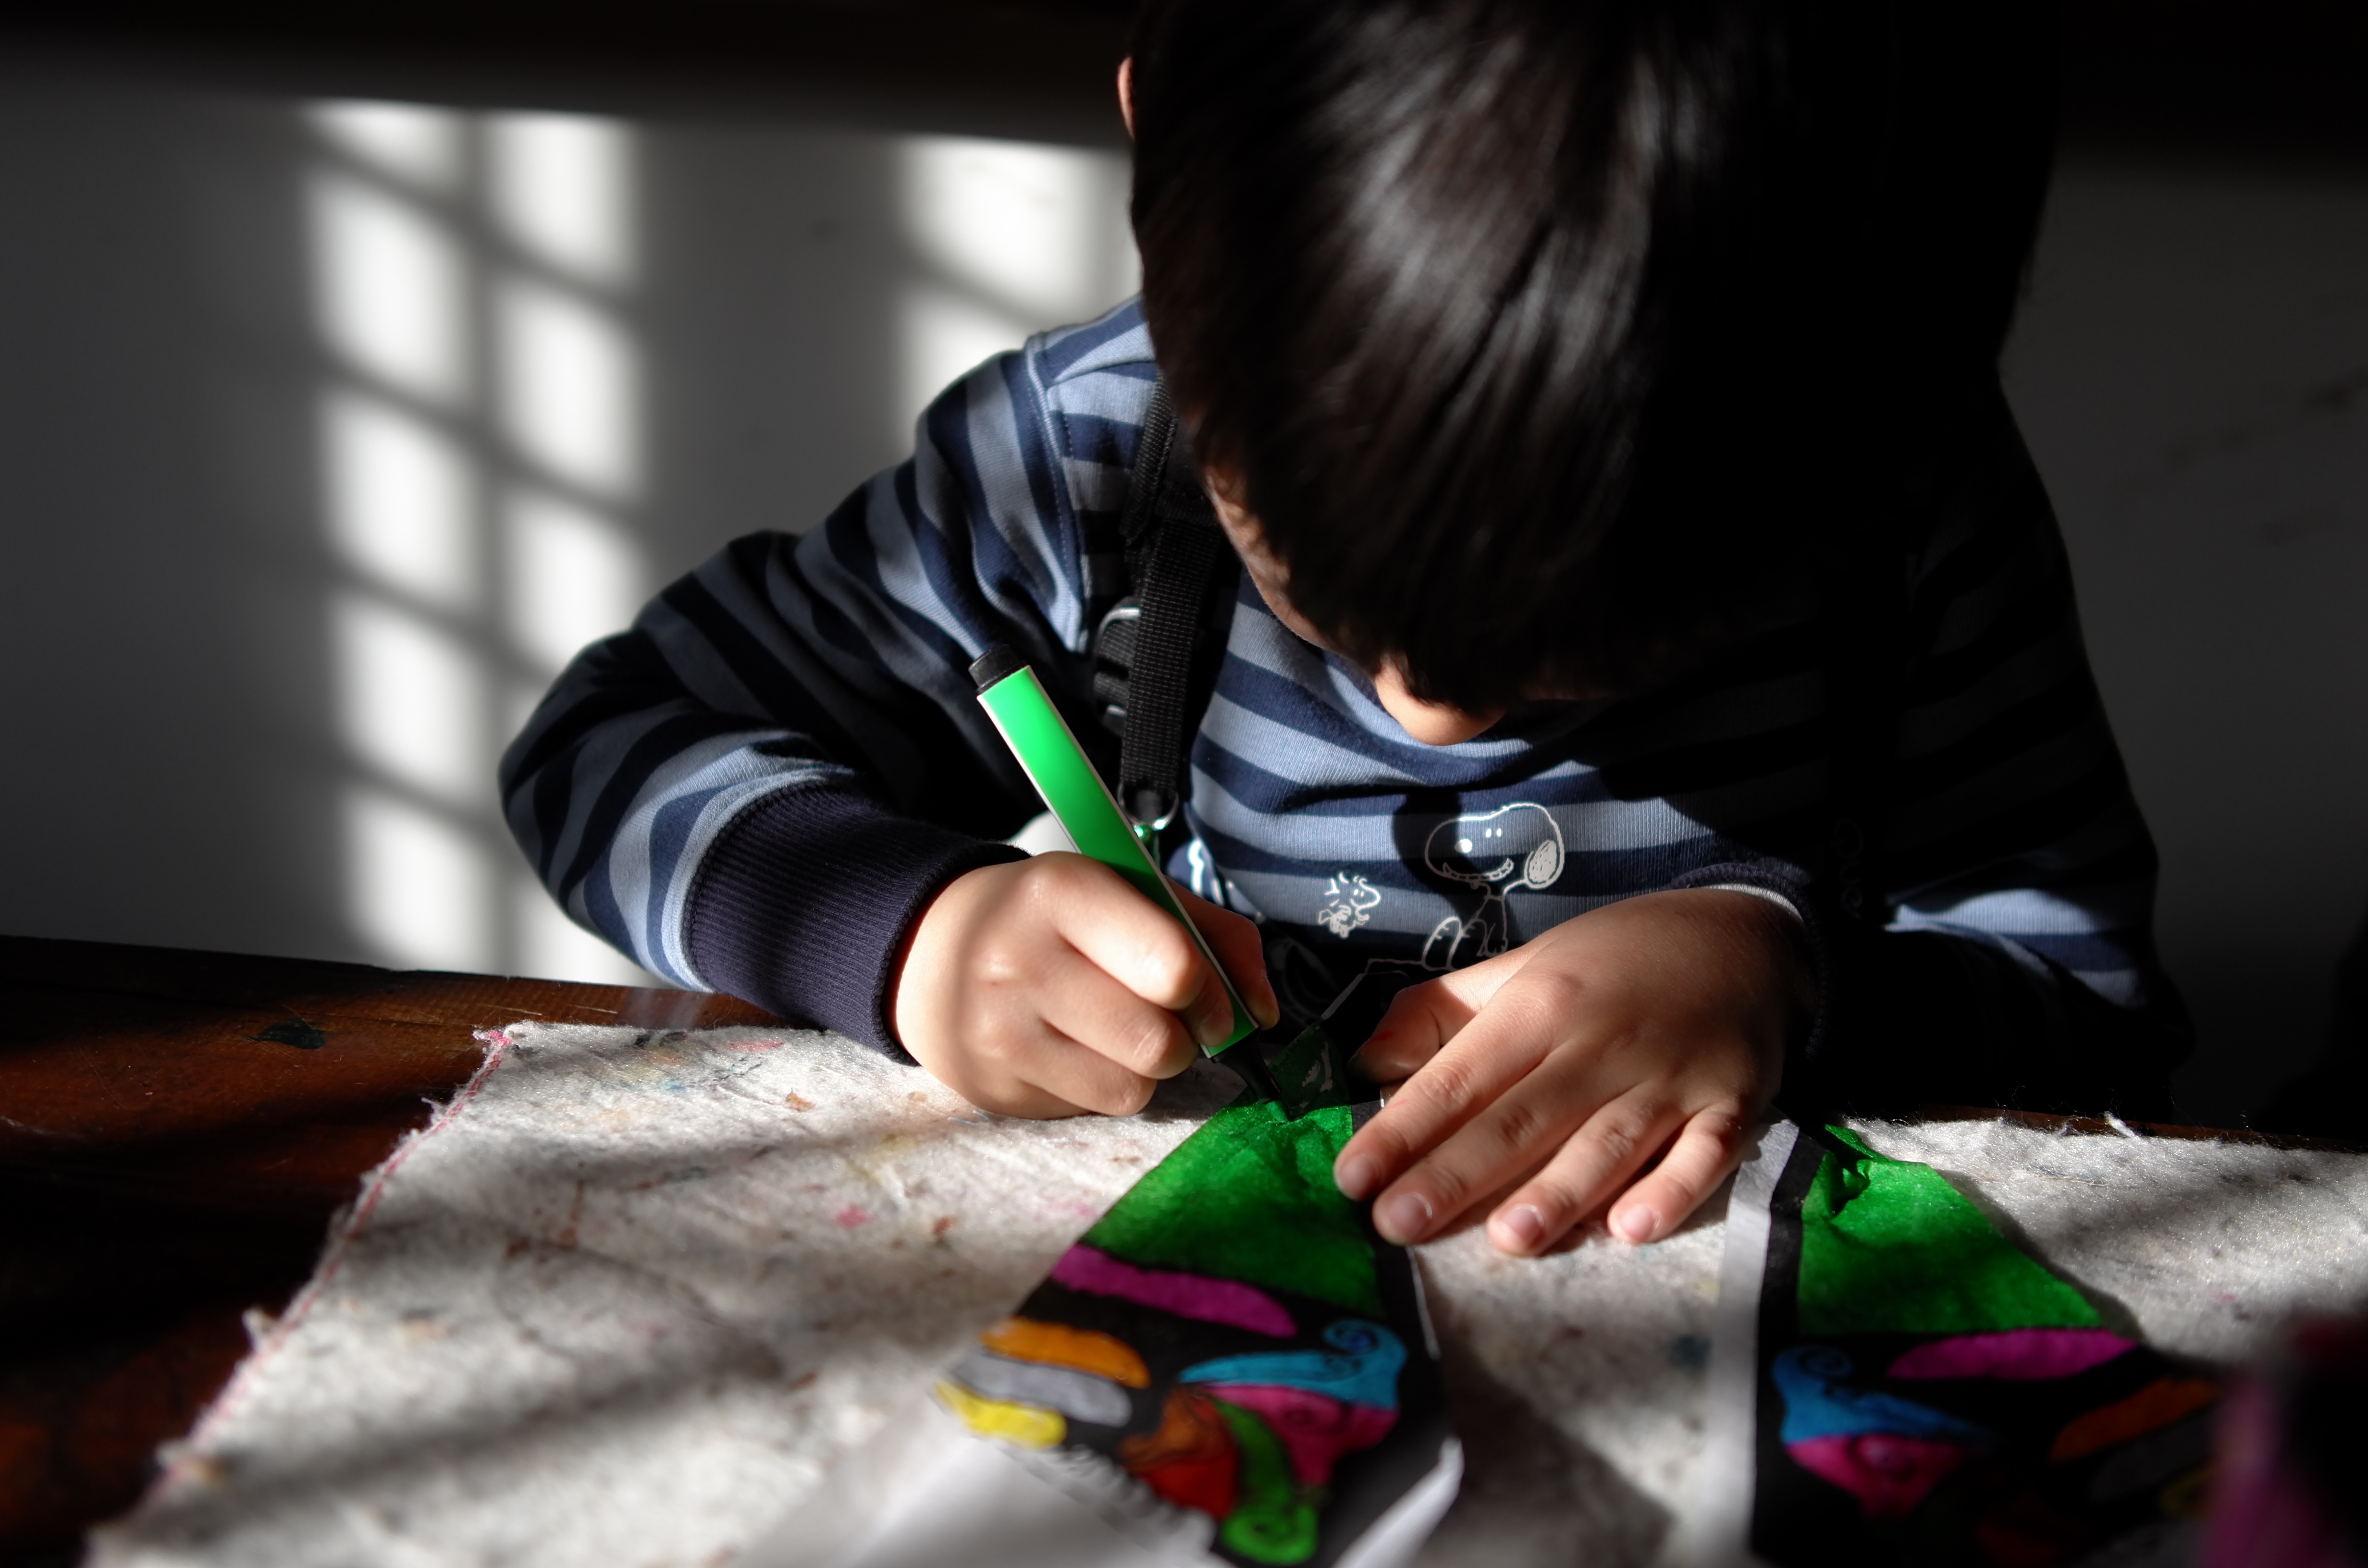
hand, color, child